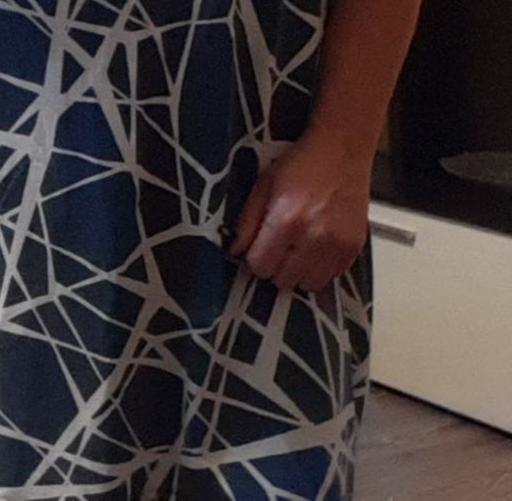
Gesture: no_gesture